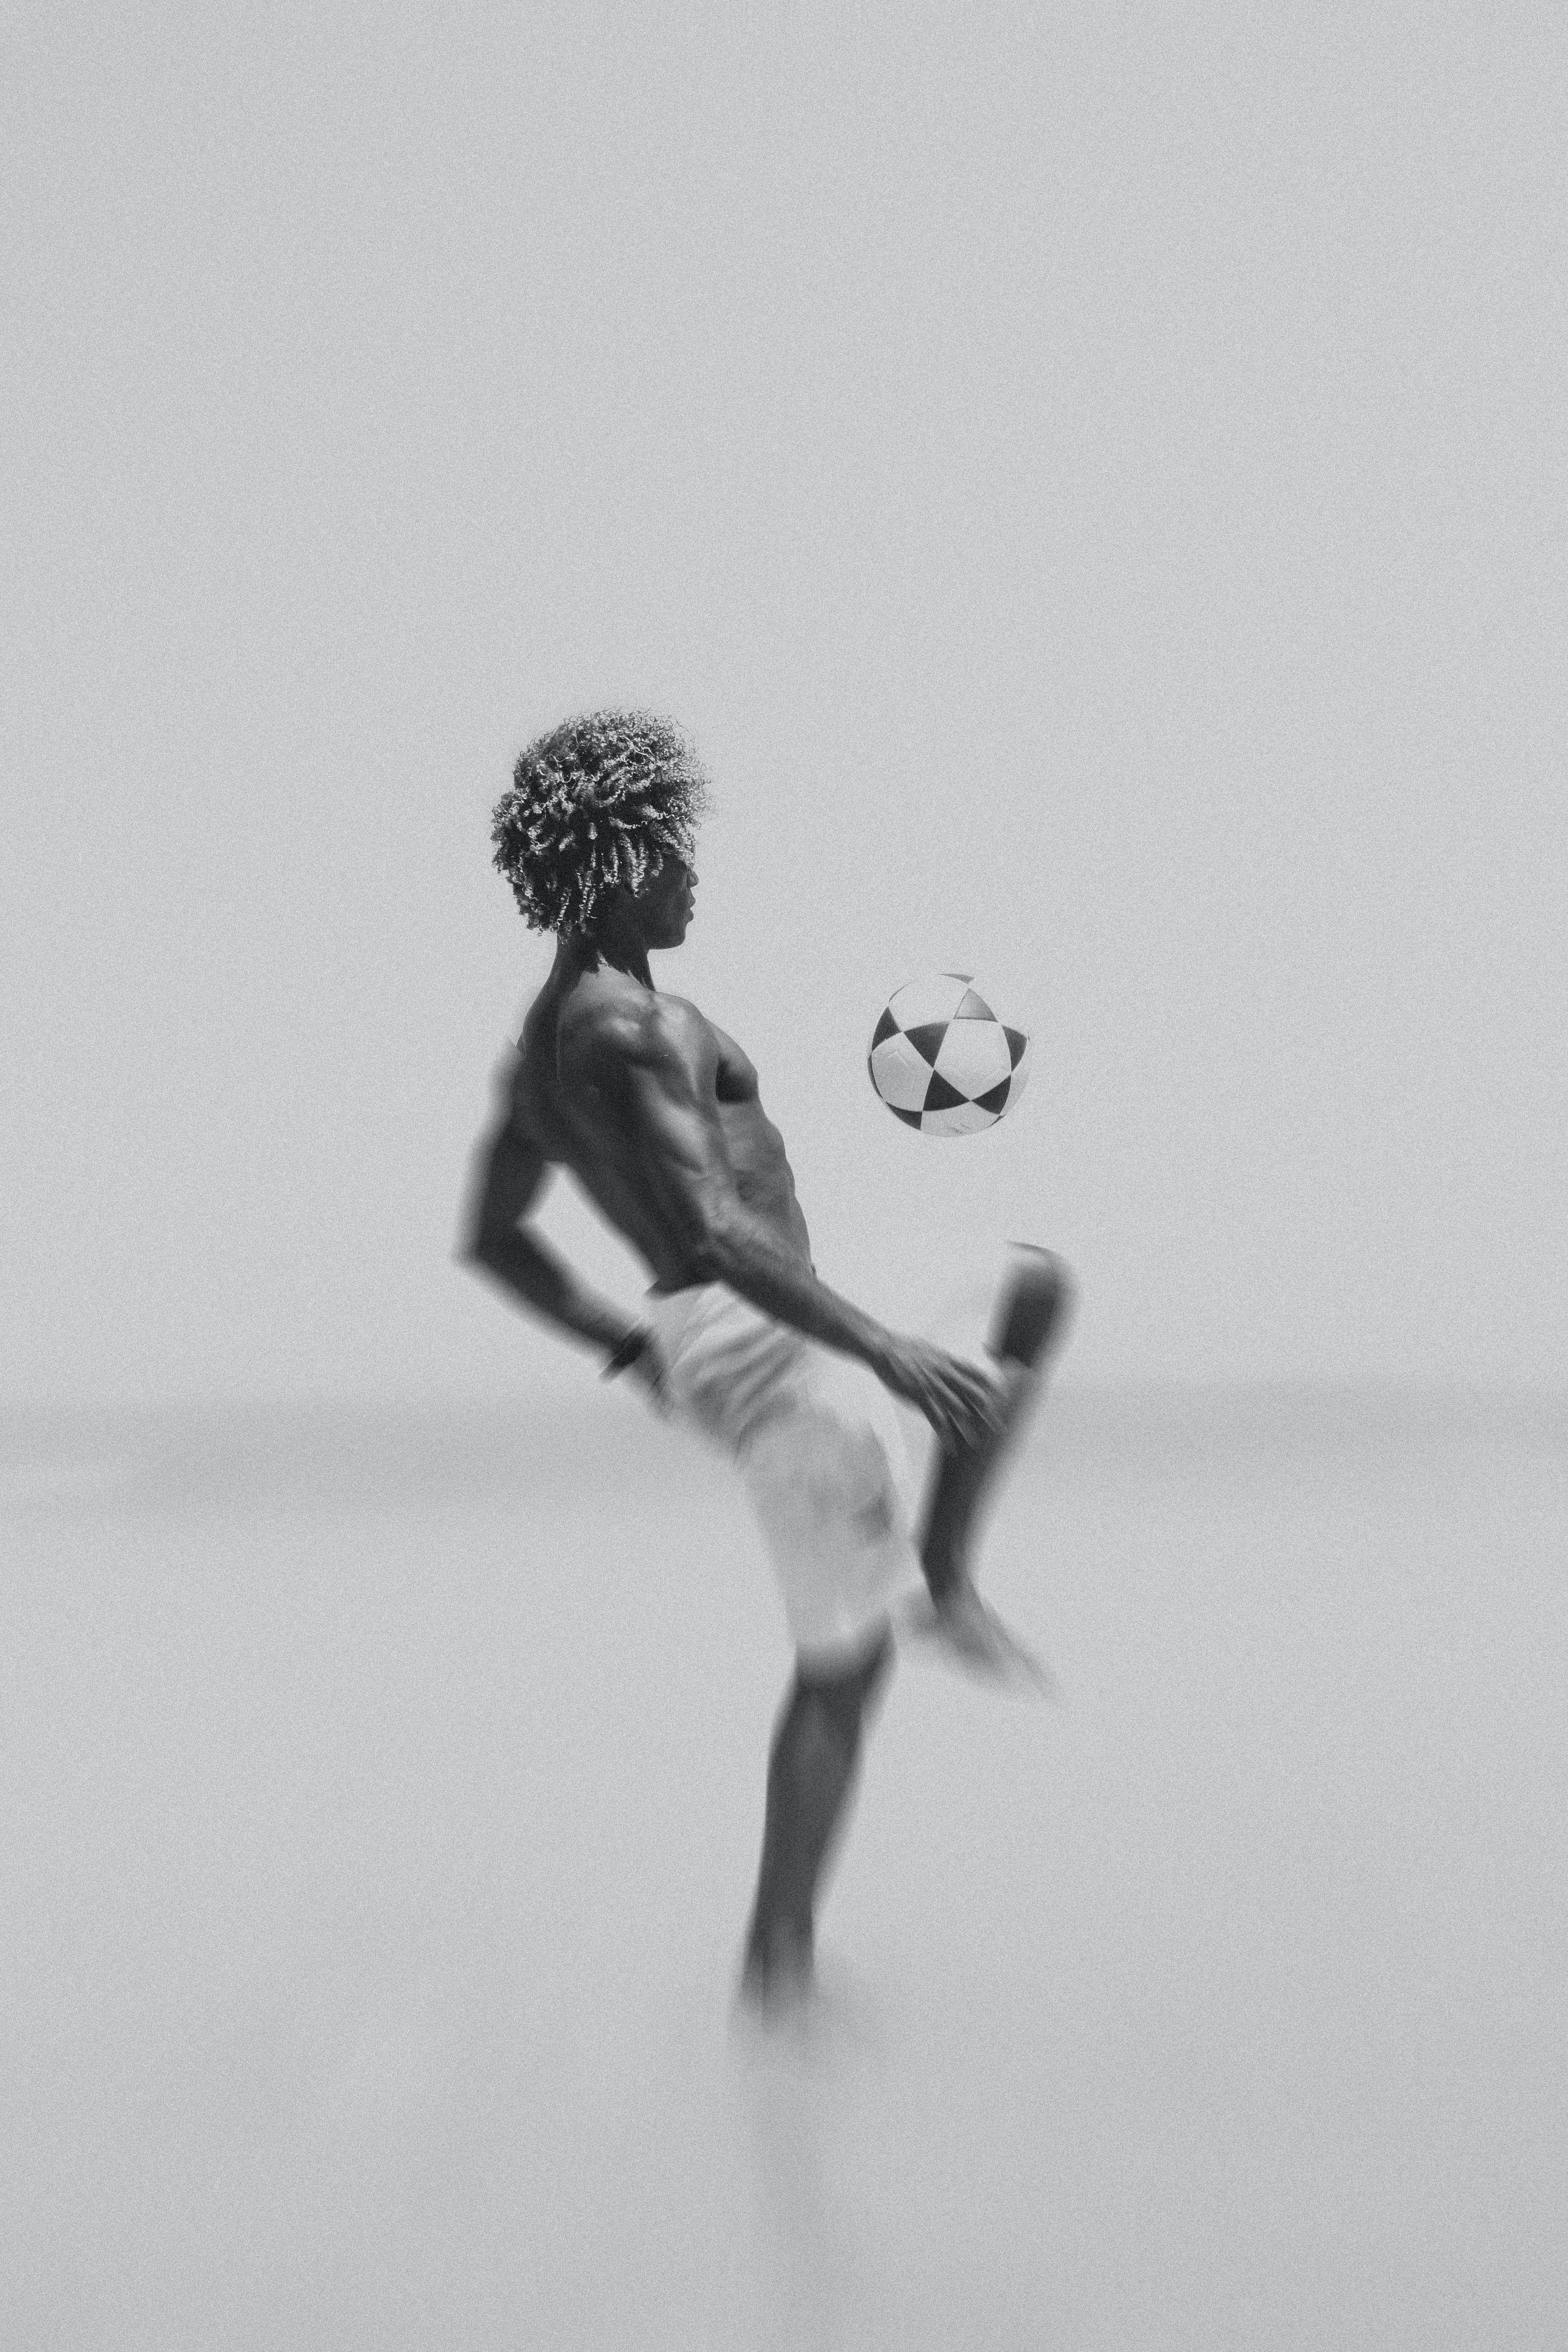
natural, shorts, knee, toy, gesture, happy, ball, performing arts, football, art, entertainment, monochrome, human leg, monochrome photography, choreography, balance, event, recreation, sports, competition event, player, team sport, dancer, fictional character, shadow, still life photography, illustration, visual arts, animation, performance, jumping, seabird, fun, play, physical fitness, figurine, silhouette, macro photography